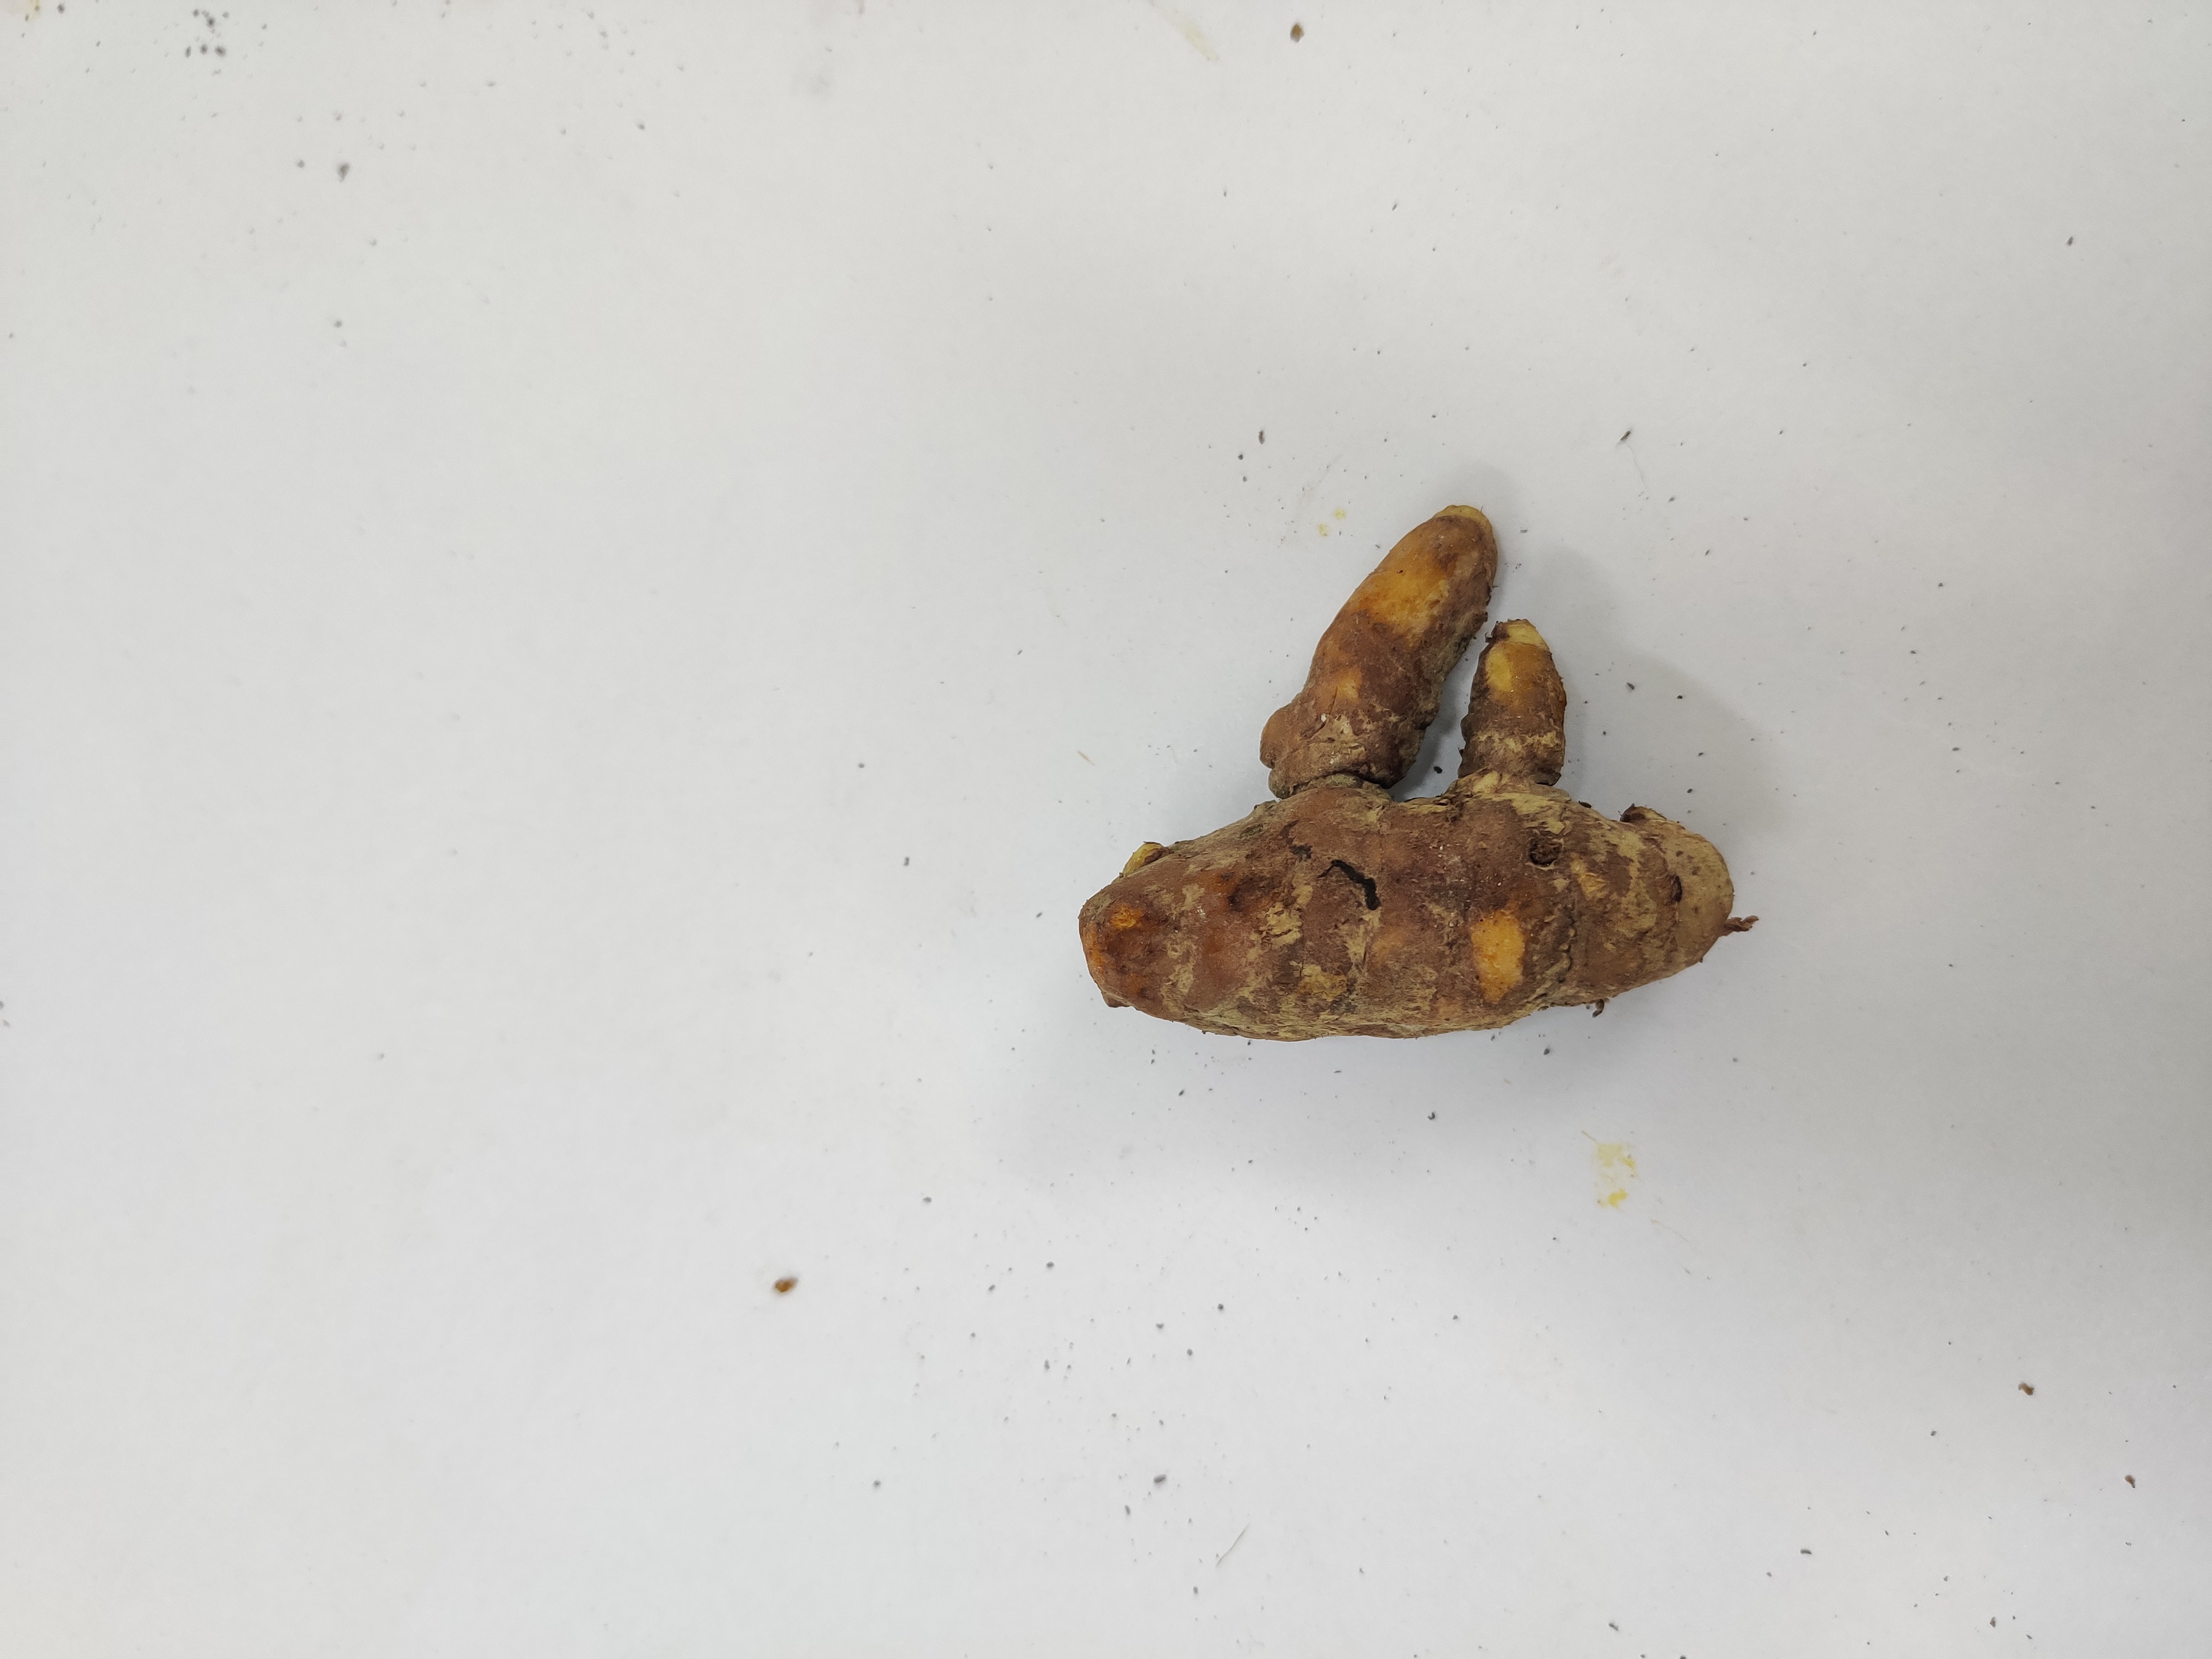
Crop: Turmeric
Condition: Fresh